Changeling (film)

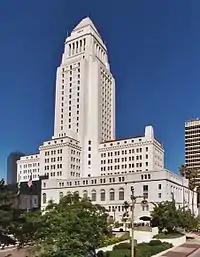
Scenes set outside Los Angeles City Hall were retouched by the effects team to make the building appear new.

CIS Vancouver and Pac Title created most of the visual effects, under the overall supervision of Michael Owens. CIS' work was headed by Geoff Hancock and Pac Title's by Mark Freund. Each studio created around 90 shots. Pac Title focused primarily on 2D imagery; VICON House of Moves handled the motion capture. The effects work consisted mainly of peripheral additions: architecture, vehicles, crowds and furniture. CIS used 3D modeling package Maya to animate city scenes before rendering them in mental ray; they generated matte paintings in Softimage XSI and Maya and used Digital Fusion for some 2D shots. The team's work began with research into 1928 Los Angeles; they referenced historical photographs and data on the urban core's population density. CIS had to generate mostly new computer models, textures and motion capture because the company's existing effects catalog consisted primarily of modern era elements. CIS supplemented exteriors with skylines and detailed backdrops. They created set extensions digitally and with matte paintings. CIS created city blocks by using shared elements of period architecture that could be combined, rearranged and restacked to make buildings of different widths and heights; that way, the city could look diverse with a minimum of textural variation. CIS referenced vintage aerial photographs of downtown Los Angeles so shots would better reflect the geography of the city, as Hancock felt it important to have a consistency that would allow audiences to understand and become immersed in the environment.